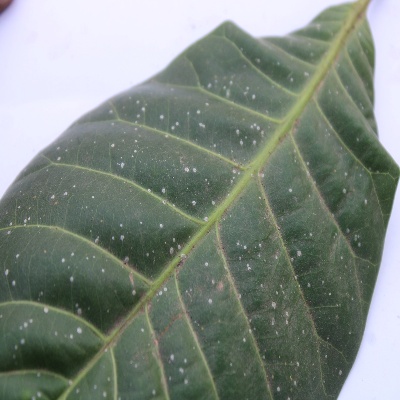
Crop: Cashew
Condition: red rust